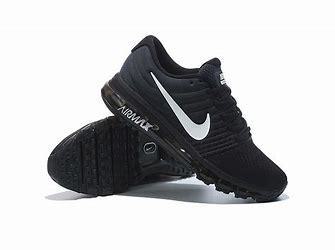
Brand: Nike
Model: Air Max 2017